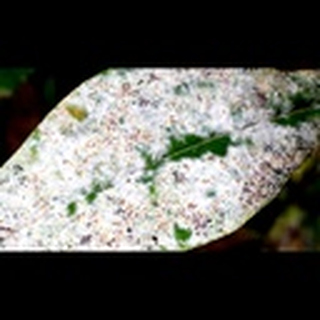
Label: cotton_powdery_mildew